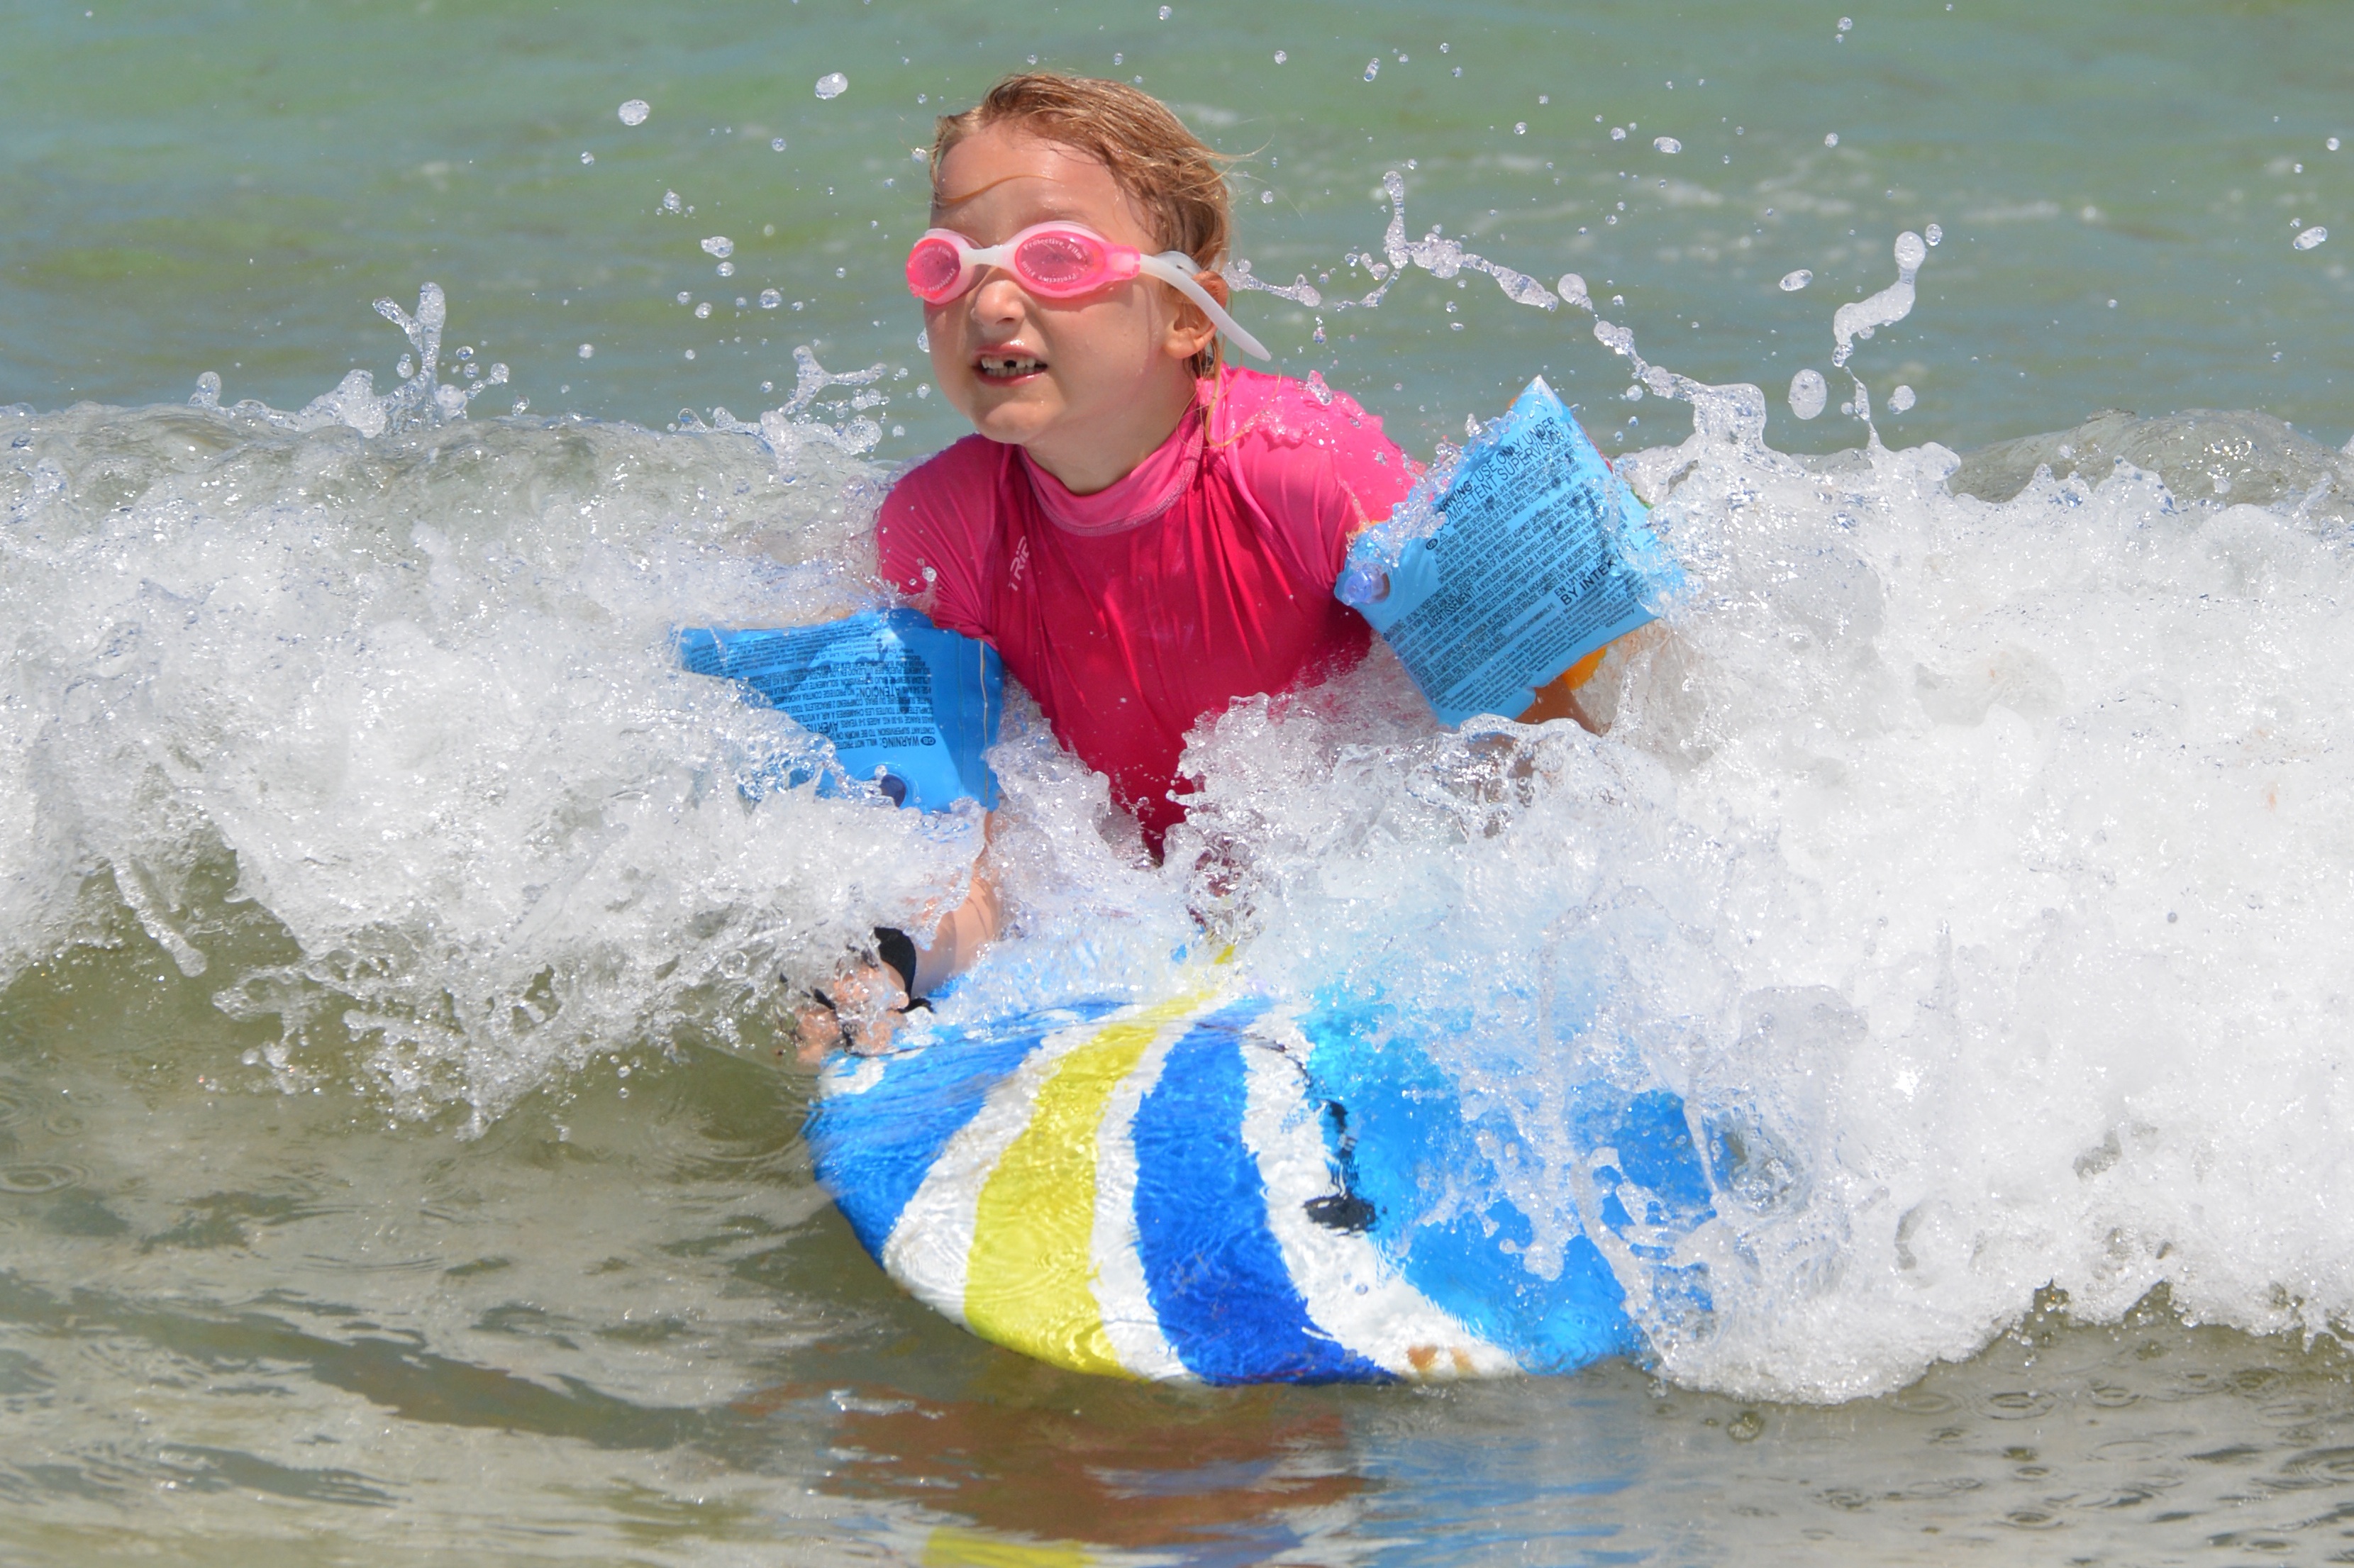
sea, water, people, girl, wave, vacation, surf, surfing, paddle, vehicle, surfboard, child, extreme sport, swimming, waves, sports, boating, canoeing, water sport, swimming goggles, uv resistant clothing, rubber rings, wind wave, surfing equipment and supplies, bodyboarding